Sherlock Brown

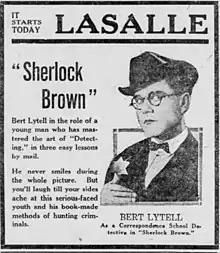
Newspaper advertisement

Sherlock Brown is a 1922 American silent comedy-drama film. Directed by Bayard Veiller, the film stars Bert Lytell, Ora Carew, and Sylvia Breamer. It was released on June 26, 1922.